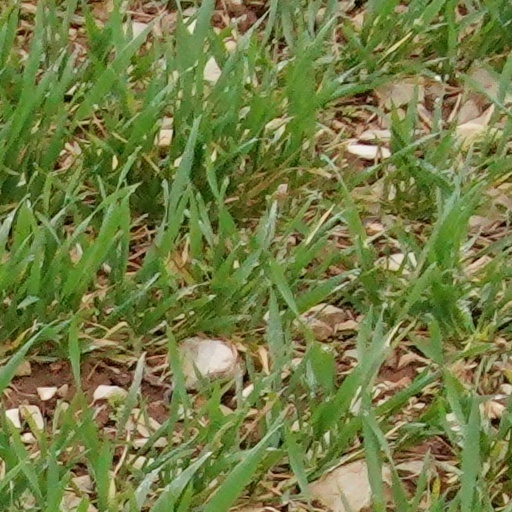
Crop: wheat